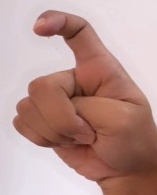
ASL sign: X